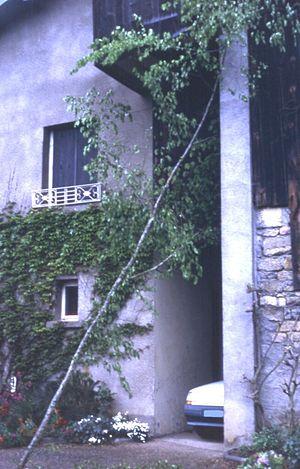
La tradition de l’arbre de mai est un rite de fécondité lié au retour de la frondaison ; elle consiste à planter un arbre, ou un mat qui le représente, dans le courant du mois de mai. Répandue dans toute l'Europe, elle connaît différentes variantes et déclinaisons de son nom : arbre de joie ou arbre de mai, le mai, arbre individuel, arbre d’amour et leurs traductions : MeyBoom, MaiBaum, MayPole, Palo de Mayo MajStång, GaïTanáki, TanneMaie, Mí BhealTaine, ArminDeni, IrminDen, Májka, Majówka, Maggiolat...
Le terme patois marnais désigne ici, par commodité, l'ensemble des éléments du vocabulaire champenois, spontanément intégré au lexique français dans l'aire identifiable par le département de la Marne. Ces mots et expressions se distinguent de la langue d'oïl originale, par leur adaptation à la grammaire et à l'orthographe françaises.
L'adolescence est une phase du développement humain physique et mental qui se produit pendant la période de la vie humaine s'étendant de la puberté jusqu'à l'âge adulte. Les critères de définition de l'adolescence ont varié au fil de l'histoire. L'entrée dans l'adolescence est généralement marquée par les changements biologiques déclenchés par des changements hormonaux de la puberté, et sa durée sur le plan social est liée au degré de dépendance financière envers les parents. L'adolescence se termine habituellement par l'atteinte de la majorité civile, variable selon les pays.